International Code of Signals

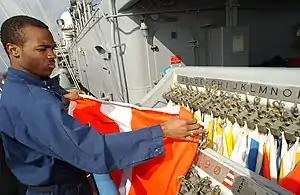

Prior to 1969, the code was much more extensive, covering a wider range of messages and including a list of five-letter codes for every prominent maritime location in the world. Since 1969, it has been reduced to focus on navigation and safety, including a medical section. Signals can be sorted into three groups: